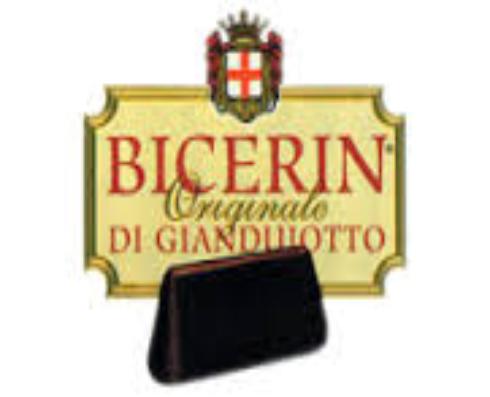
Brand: Bicerin
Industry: Food